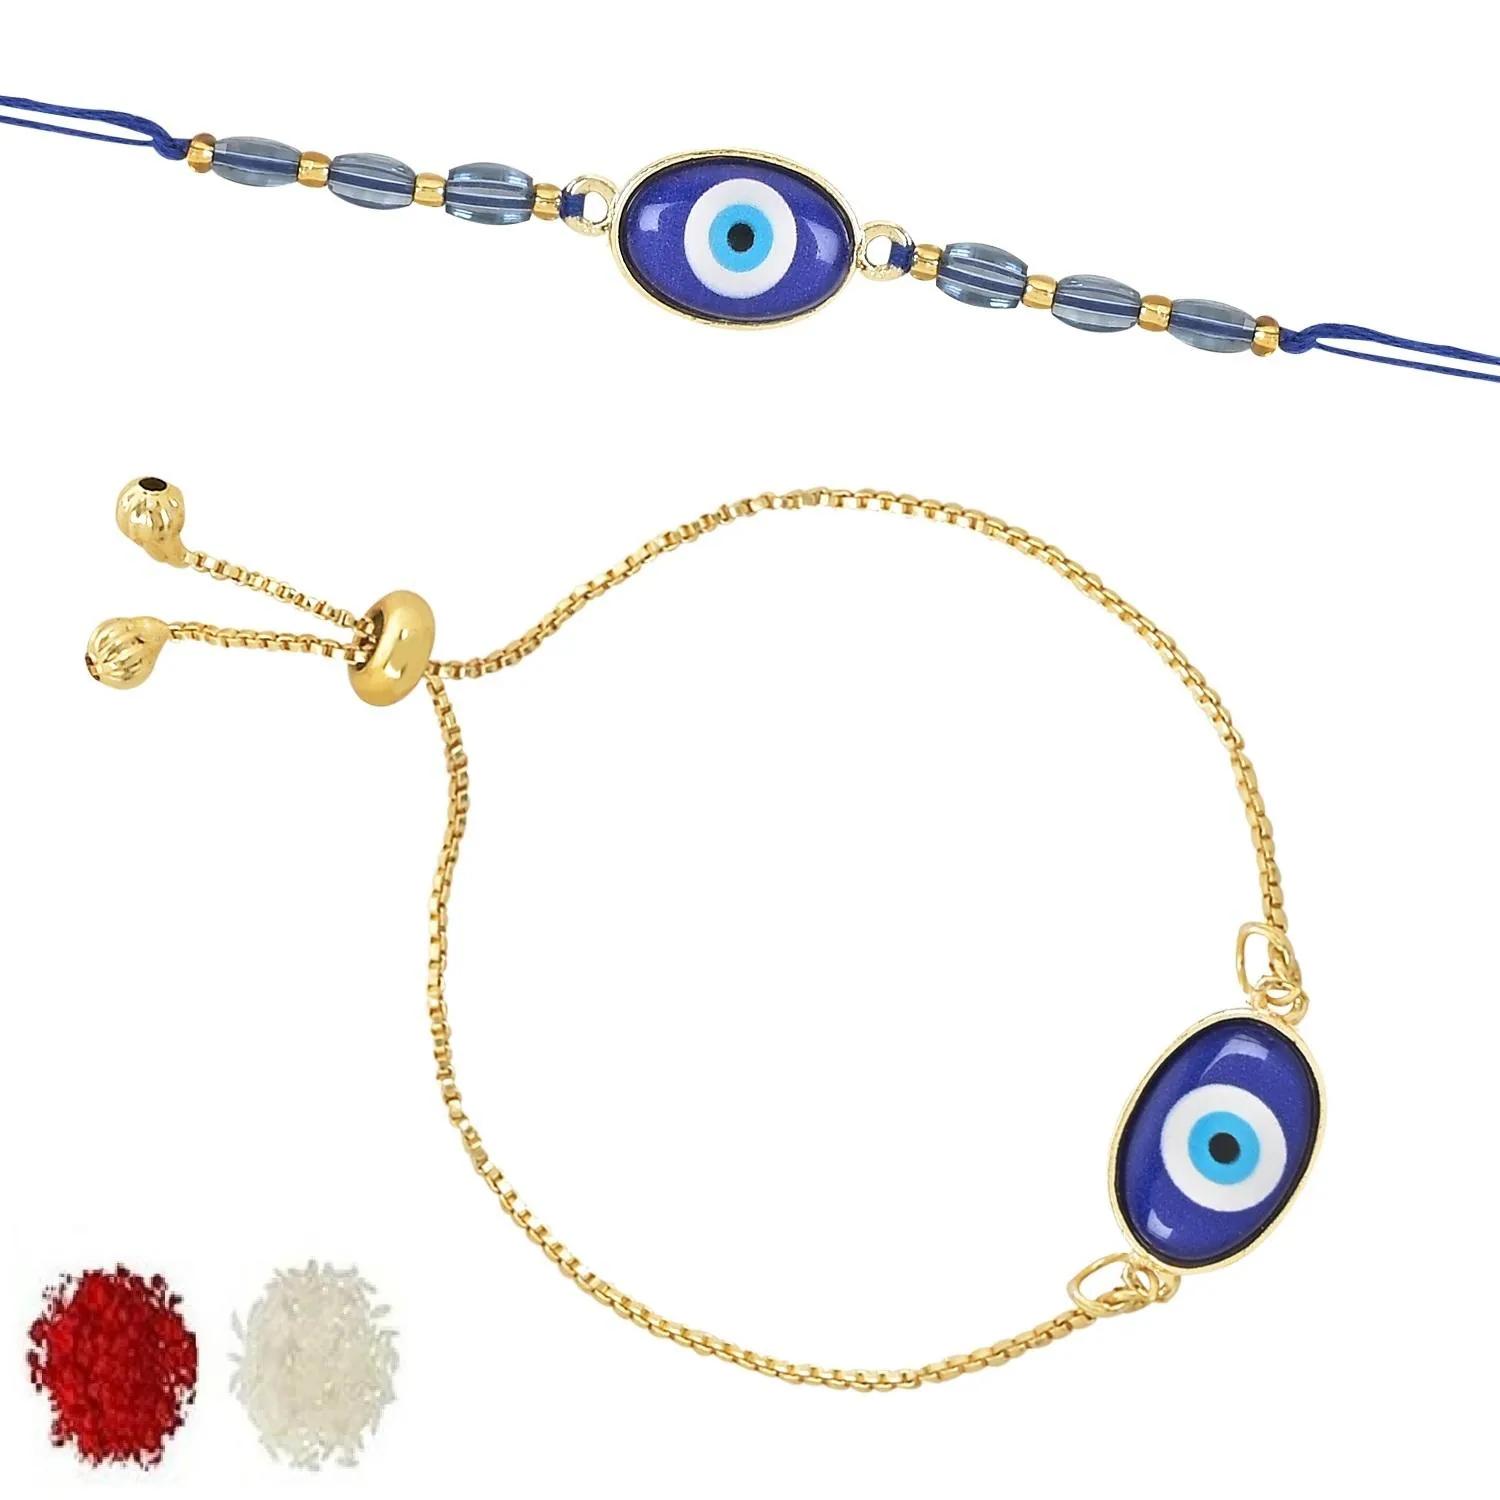
I Jewels Rakshabhandhan Special Designer Enamel Evil Eye Bhaiya Bhabhi Lumba Rakhi Combo Set With Roli Chawal (R128-CO)
Type: Rakhis
Brand: I Jewels
Price: Rs. 399
 An enamel evil eye design pearl Bhai-Bhabhi Rakhi is a unique and visually striking Rakhi set that combines the protective symbolism of the evil eye with the elegance of pearls. This Rakhi is specifically designed for both the brother and sister-in-law (Bhai-Bhabhi) to celebrate their bond during the festival of Raksha Bandhan. The main feature of this Rakhi set is the evil eye design, which is believed to protect the wearer from negative energies and ward off evil. The evil eye design is typically created using enamel, a colored pearls which adds vibrant and eye-catching colors to the Rakhi.
Features: QUALITY: The rakhi set is made of high-quality materials to ensure durability and longevity. The pearls, threads, and other decorative elements are carefully selected to create a beautiful and long-lasting rakhi., Design : The Rakhi set features a stunning design with Kundan stones, known for their intricate craftsmanship and elegant appeal. The Kundan embellishments add a touch of traditional charm and opulence to the Rakhis., Express Your Love and Strengthen the Bond : Send a Beautiful Rakhi to Your Brother and Bhabhi, Promising a Growing Bond with Each Passing Moment.\
Included: 1 Rakhi 1 Lumba